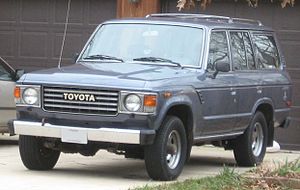
Casper & Mandrilaftalen / Udsendelserne / Afsnit
En Toyota Land Cruiser J60 gjorde det ud for en "Dominant BX 326" — en bil der ifølge figuren Jens Jakob Baunspieler kører på skældsord[82]
Casper & Mandrilaftalen er et dadaistisk og satirisk tv-sketchprogram, der blev produceret af Metronome Productions og sendt i 67 afsnit på DR2 i 1999. Programmet blev skabt af komikeren Casper Christensen, der færdigudviklede konceptet med komikeren Lasse Rimmer og senere fik komikerne Lars Hjortshøj og Frank Hvam med på holdet. Programmet er kendt for sine excentriske figurer og absurde indslag. Komikerholdet hentede især inspiration fra britisk humor, herunder Monty Python, og flere tv-anmeldere drog paralleller til netop det britiske sketch show Monty Pythons Flyvende Cirkus. Programmet er opbygget som et talkshow med værten Casper, der er en fiktionalisering af Christensen og spilles af samme. Casper er programmets omdrejningspunkt og opholder sig overvejende ved studiets skrivebord, hvor han især satiriserer over den danske mediebranche og interviewer fiktive gæster. Surrealistisk nonsens er et gennemgående træk ved programmets mange indslag; et eksempel er figuren Broder Salsa, der folder store statsledere i tæpper og sorterer hovedstæder i müsli.